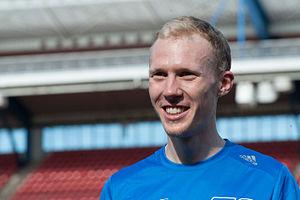
Richard Ringer est un athlète allemand, spécialiste des courses de fond.